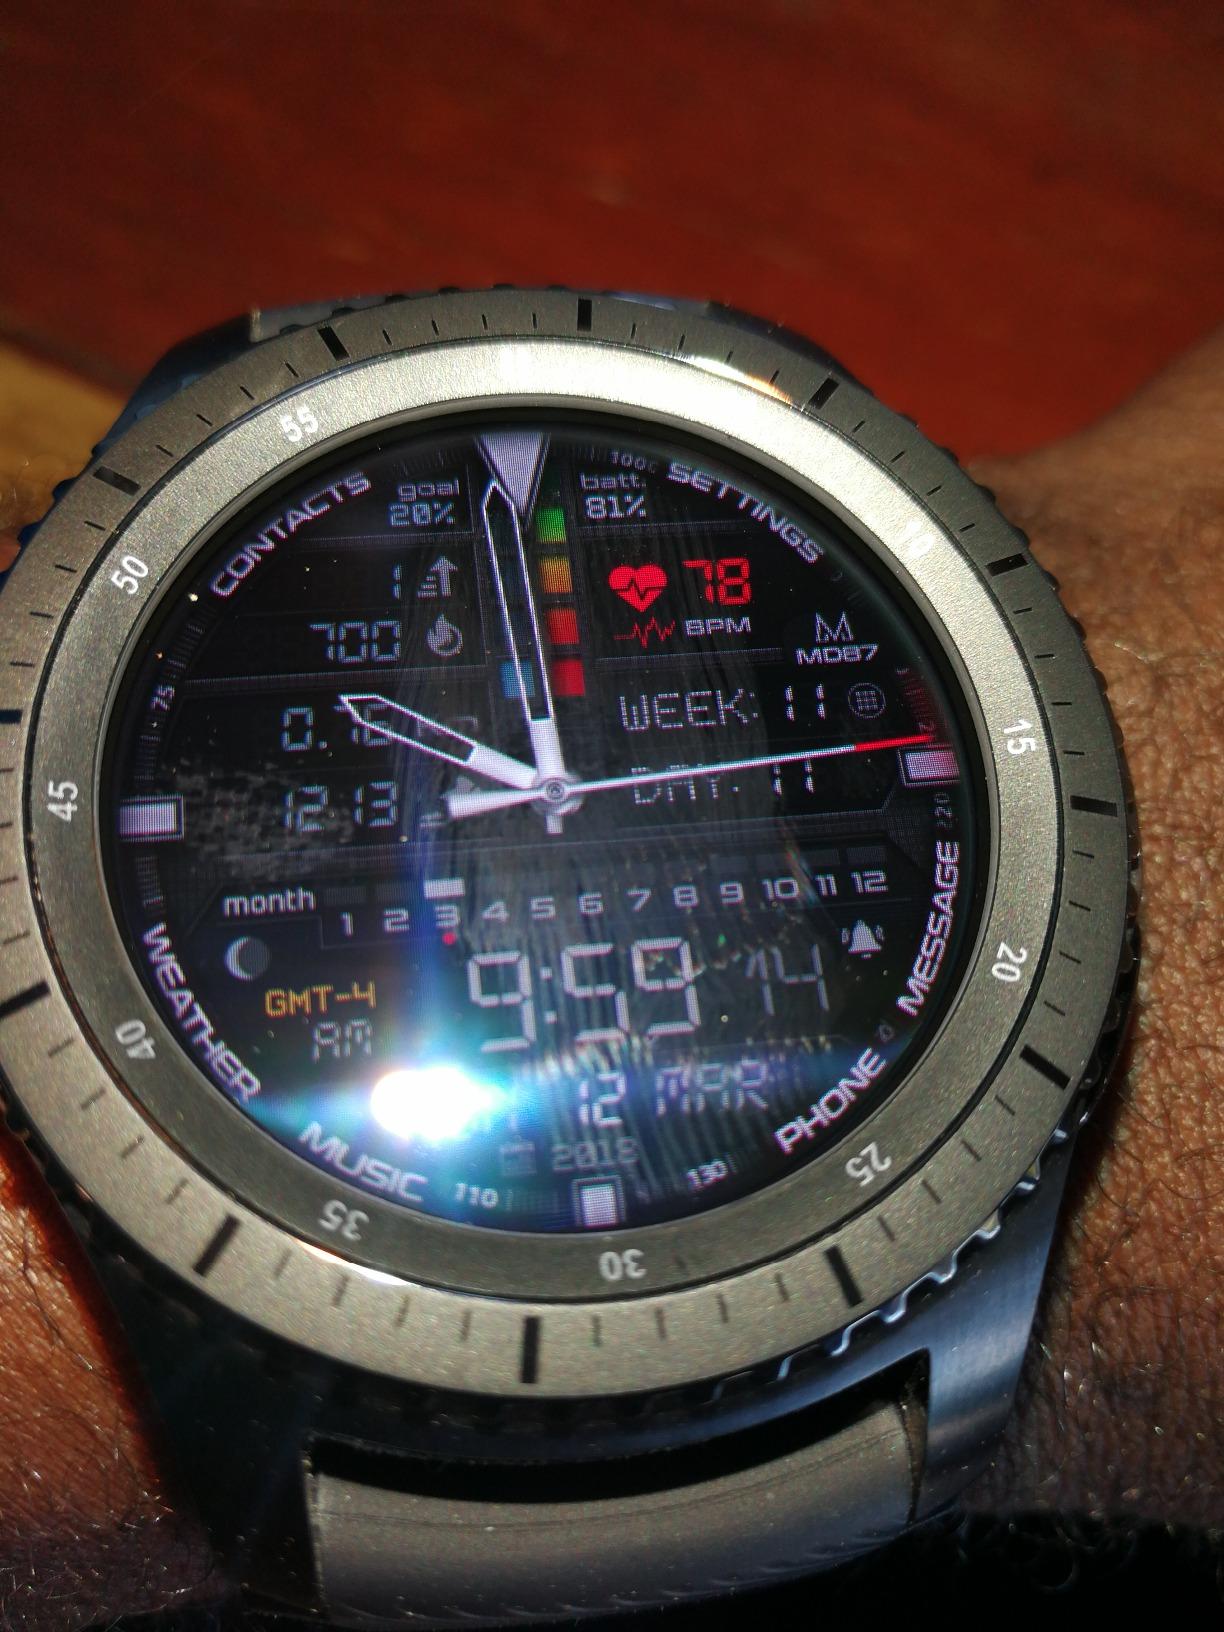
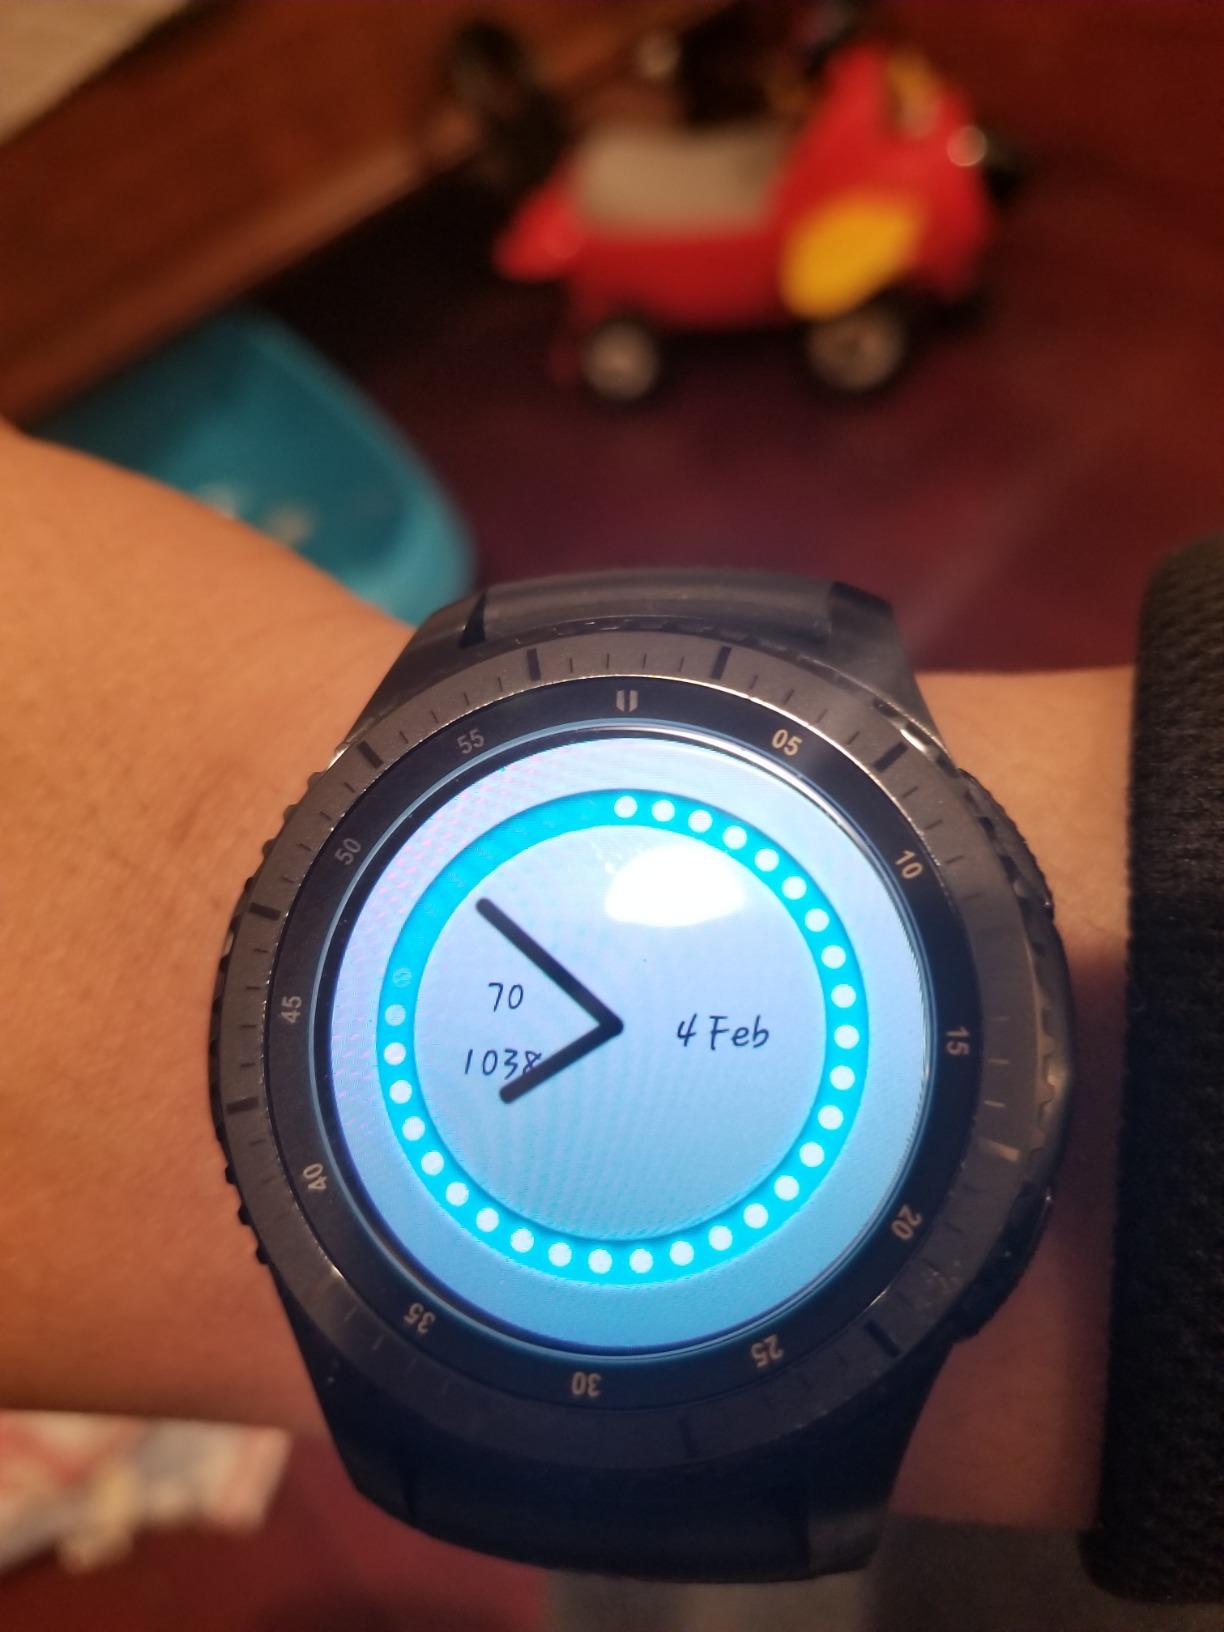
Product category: smartwatch
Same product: yes